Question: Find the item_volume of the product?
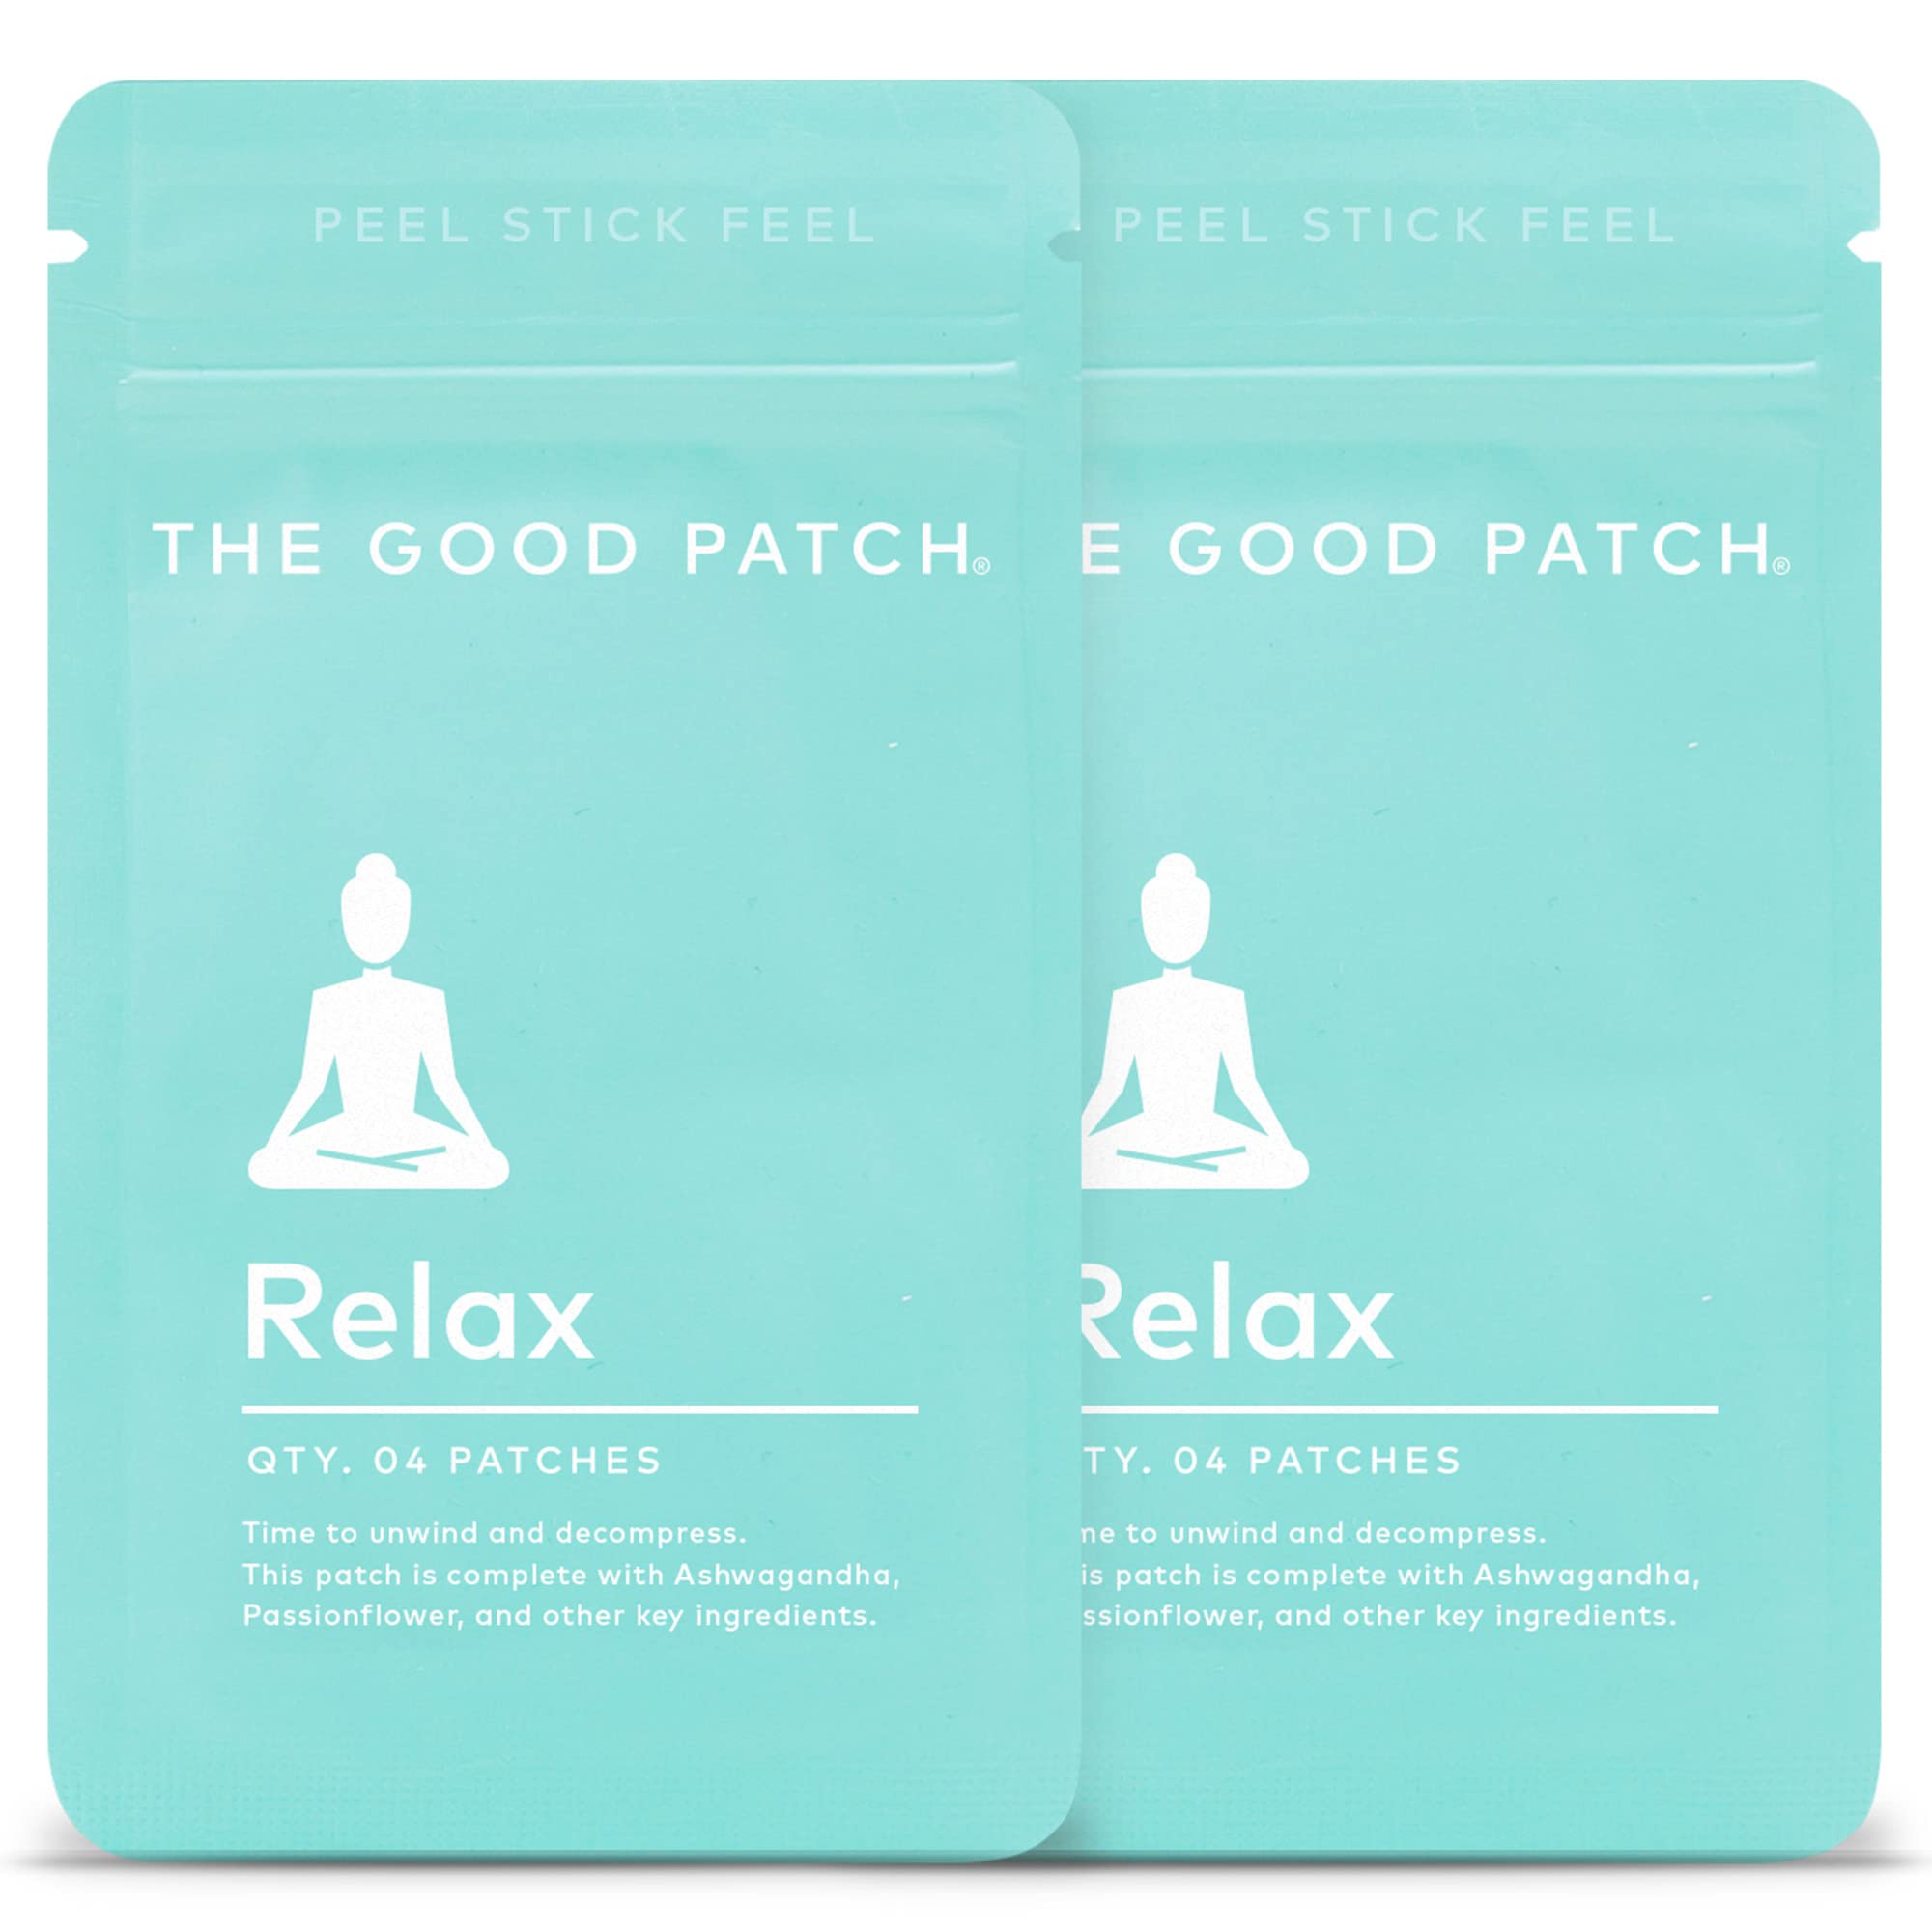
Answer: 4.0 quart